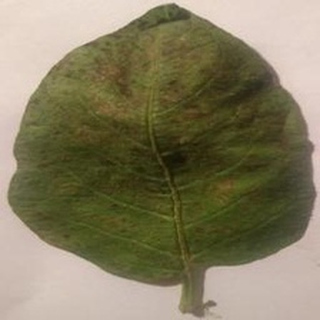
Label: potato_early_blight